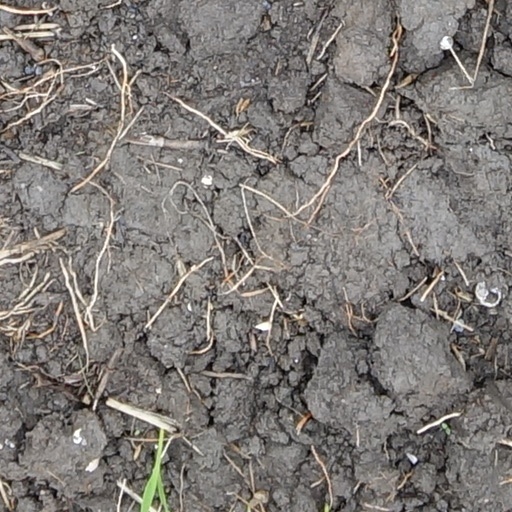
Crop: wheat